Tuʻi Tonga Empire

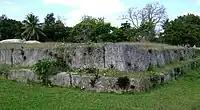
Royal tomb in Muʻa, built by ʻUluakimata in the 16th century

The Tui Tonga decline began due to numerous wars and internal pressure. In the 13th or 14th centuries, the Samoans had expelled the Tongans from their lands after Tuʻi Tonga Talakaifaiki was defeated in battle by the brothers Tuna, Fata, and Savea, progenitors of the Malietoa family. In response, the falefā was created as political advisors to the Empire. The falefā officials were initially successful in maintaining some hegemony over other subjected islands but increased dissatisfaction led to the assassination of several rulers in succession. The most notable were, Havea I (19th TT), Havea II (22nd TT), and Takalaua (23rd TT), who were all known for their tyrannical rule. In AD 1535, Takalaua was assassinated by two foreigners while swimming in the lagoon of Muʻa. His successor, Kauulufonua I pursued the killers all the way to Uvea, where he killed them.